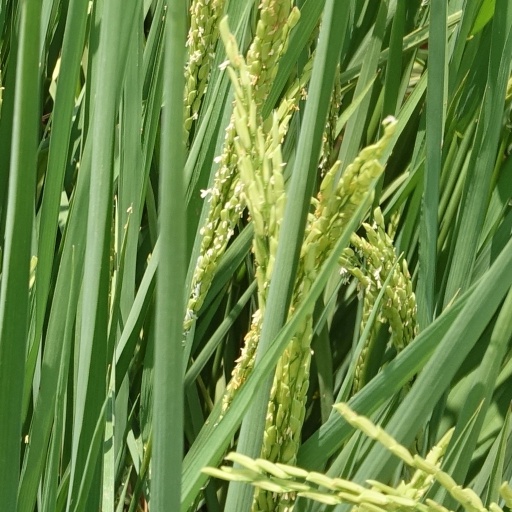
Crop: rice